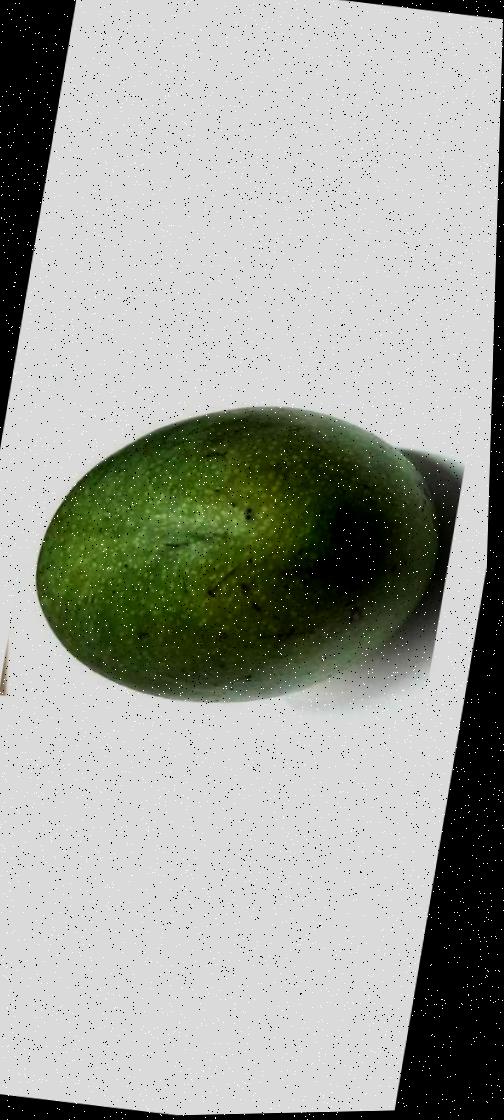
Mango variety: Ashshina Zhinuk